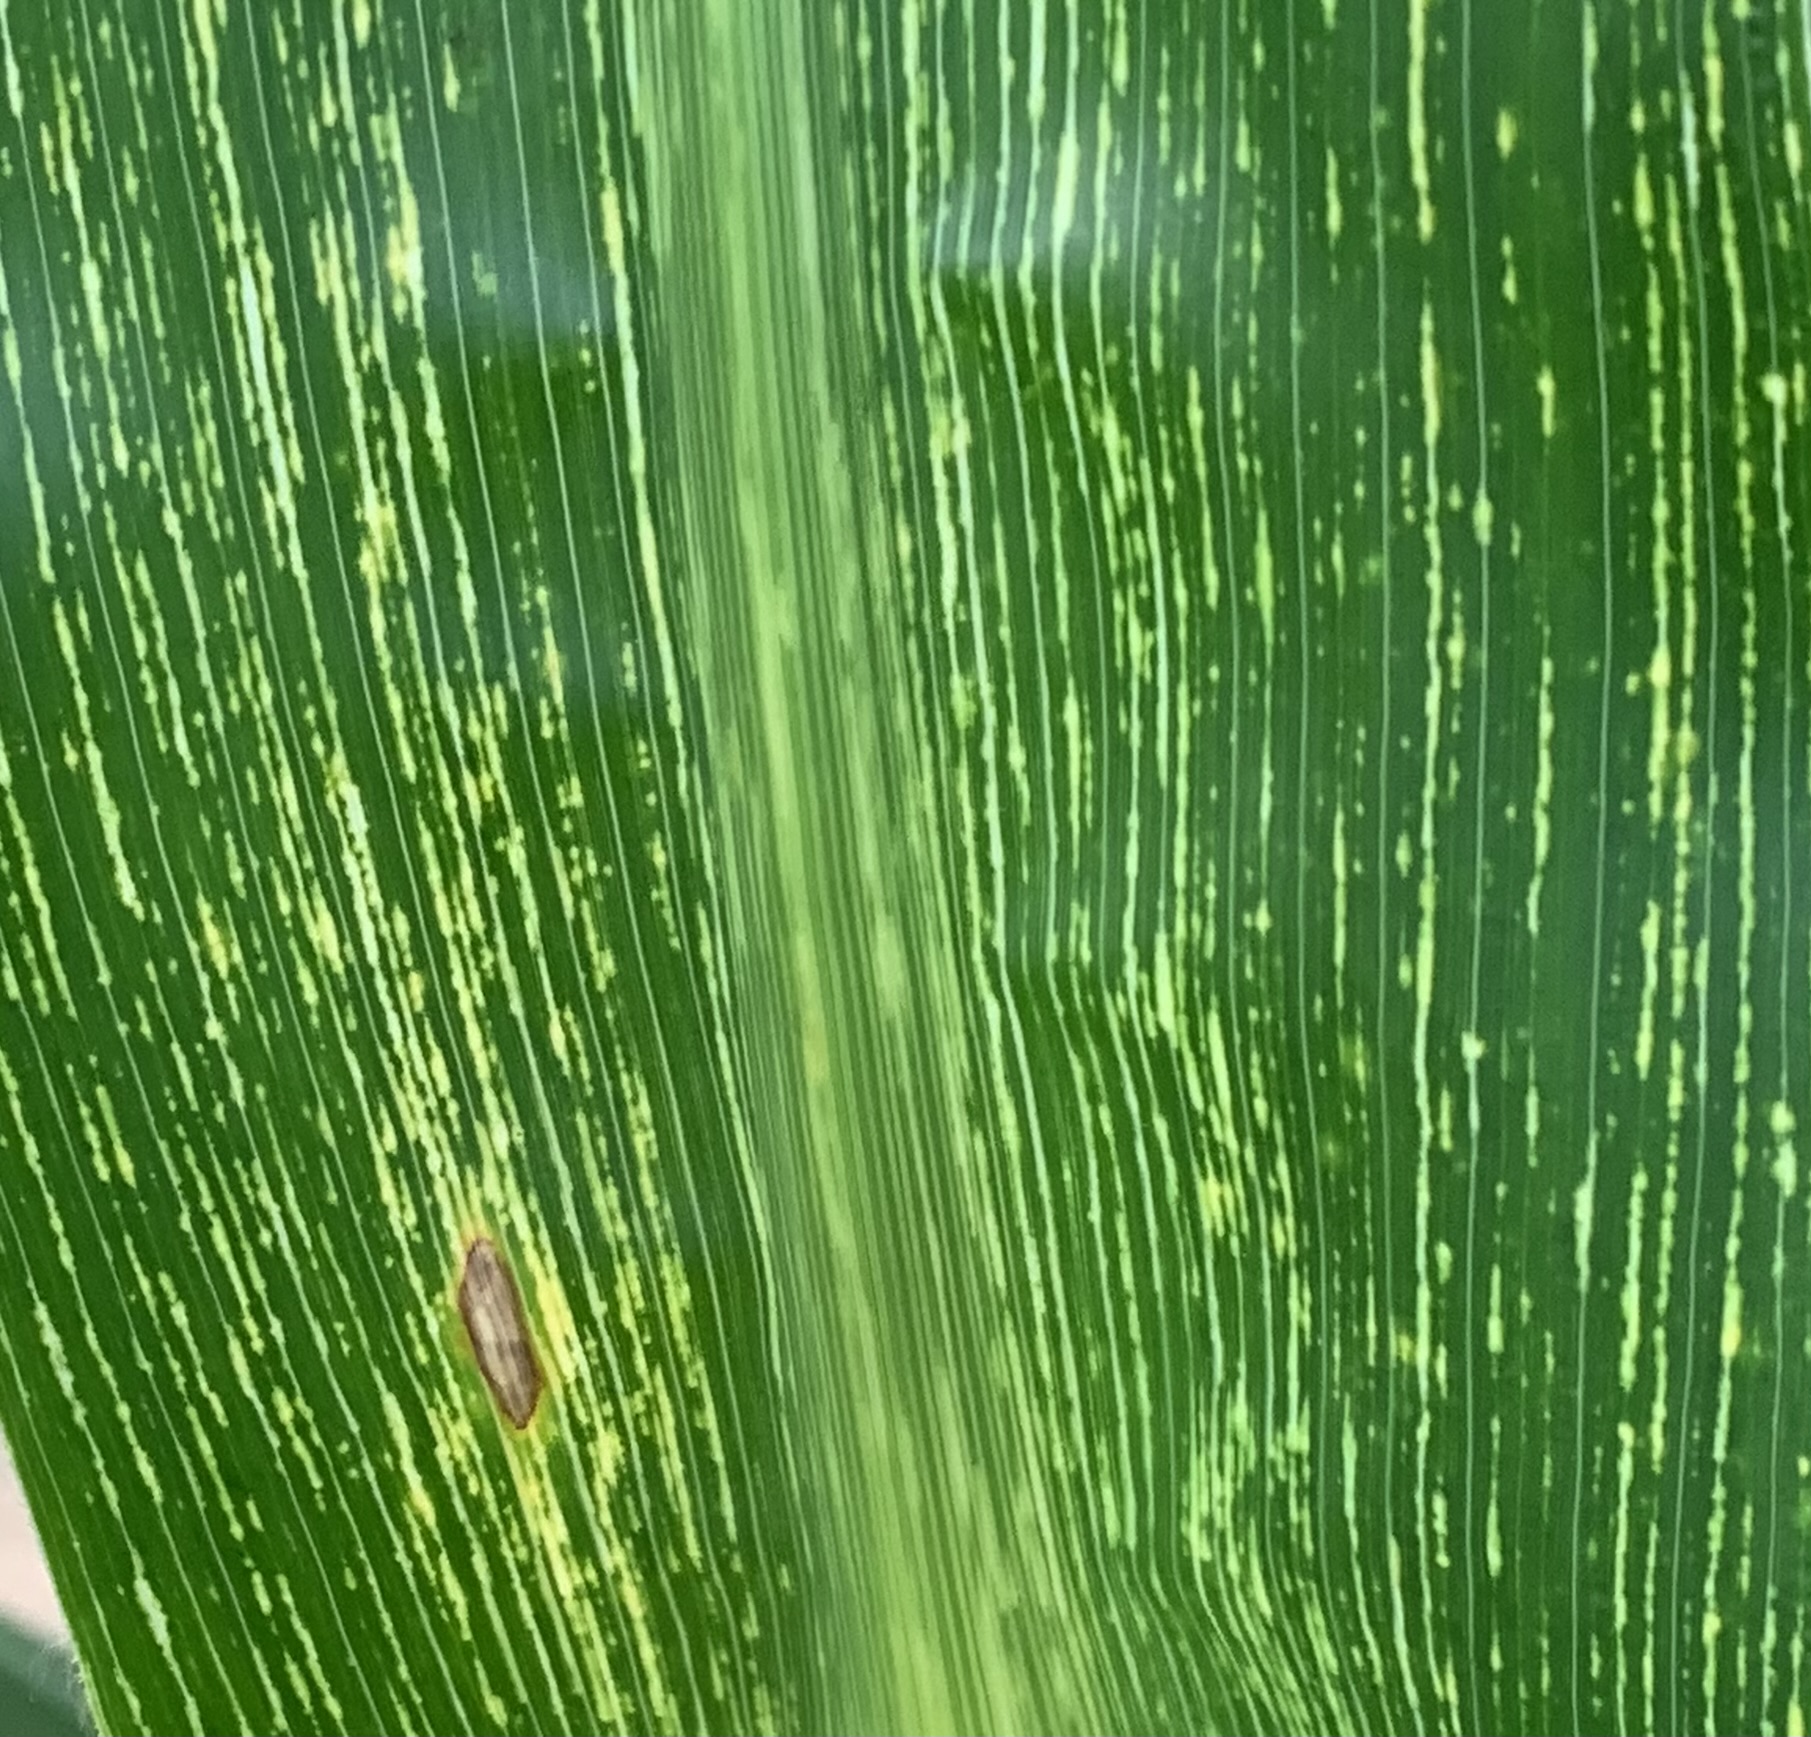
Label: MSV